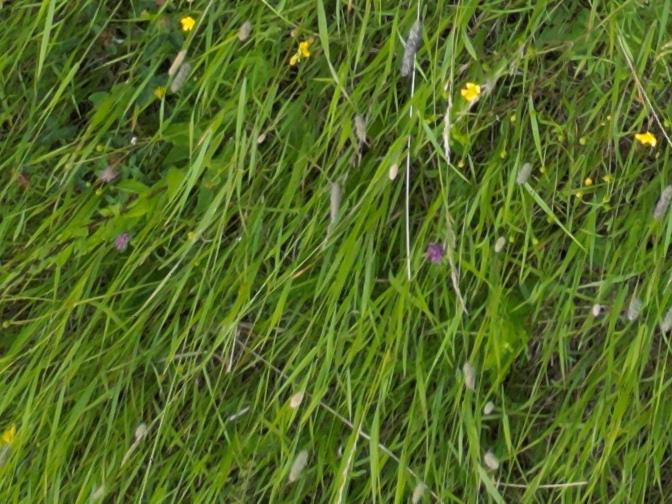
Flowers visible: yarrow flowers